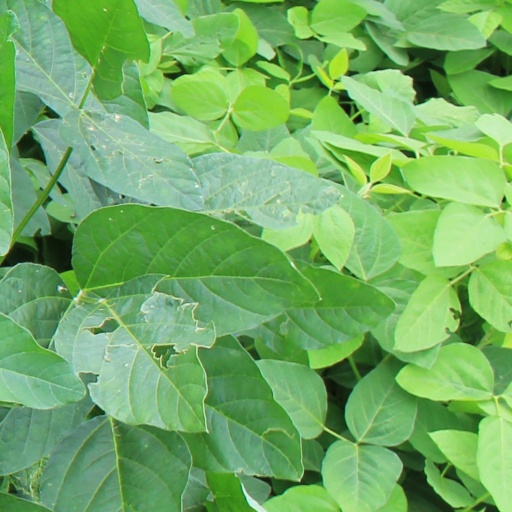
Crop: soybean